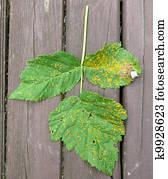
Plant: Raspberry
Disease: raspberry yellow rust